Kitatama District, Tokyo

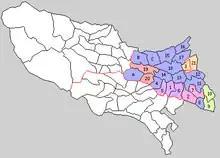
Kitatama District and its towns and villages within the former Tama District in the Meiji era: The following are administrative confederations of municipalities ("chōson kumiai", lit. "town and village unions"; compare collective municipalities or municipal associations):

In 1878, the Meiji government made the first step to introduce modern administrative divisions on the municipal level: The districts ("gun") were created from the pre-modern districts ("gun" or "kōri") with their towns and villages. The old Tama District of Musashi Province was divided into four parts: Eastern Tama (Higashitama) became part of Tokyo Prefecture and the three other districts of Northern Tama (Kitatama), Southern Tama (Minamitama) and Western Tama (Nishitama) part of Kanagawa Prefecture.